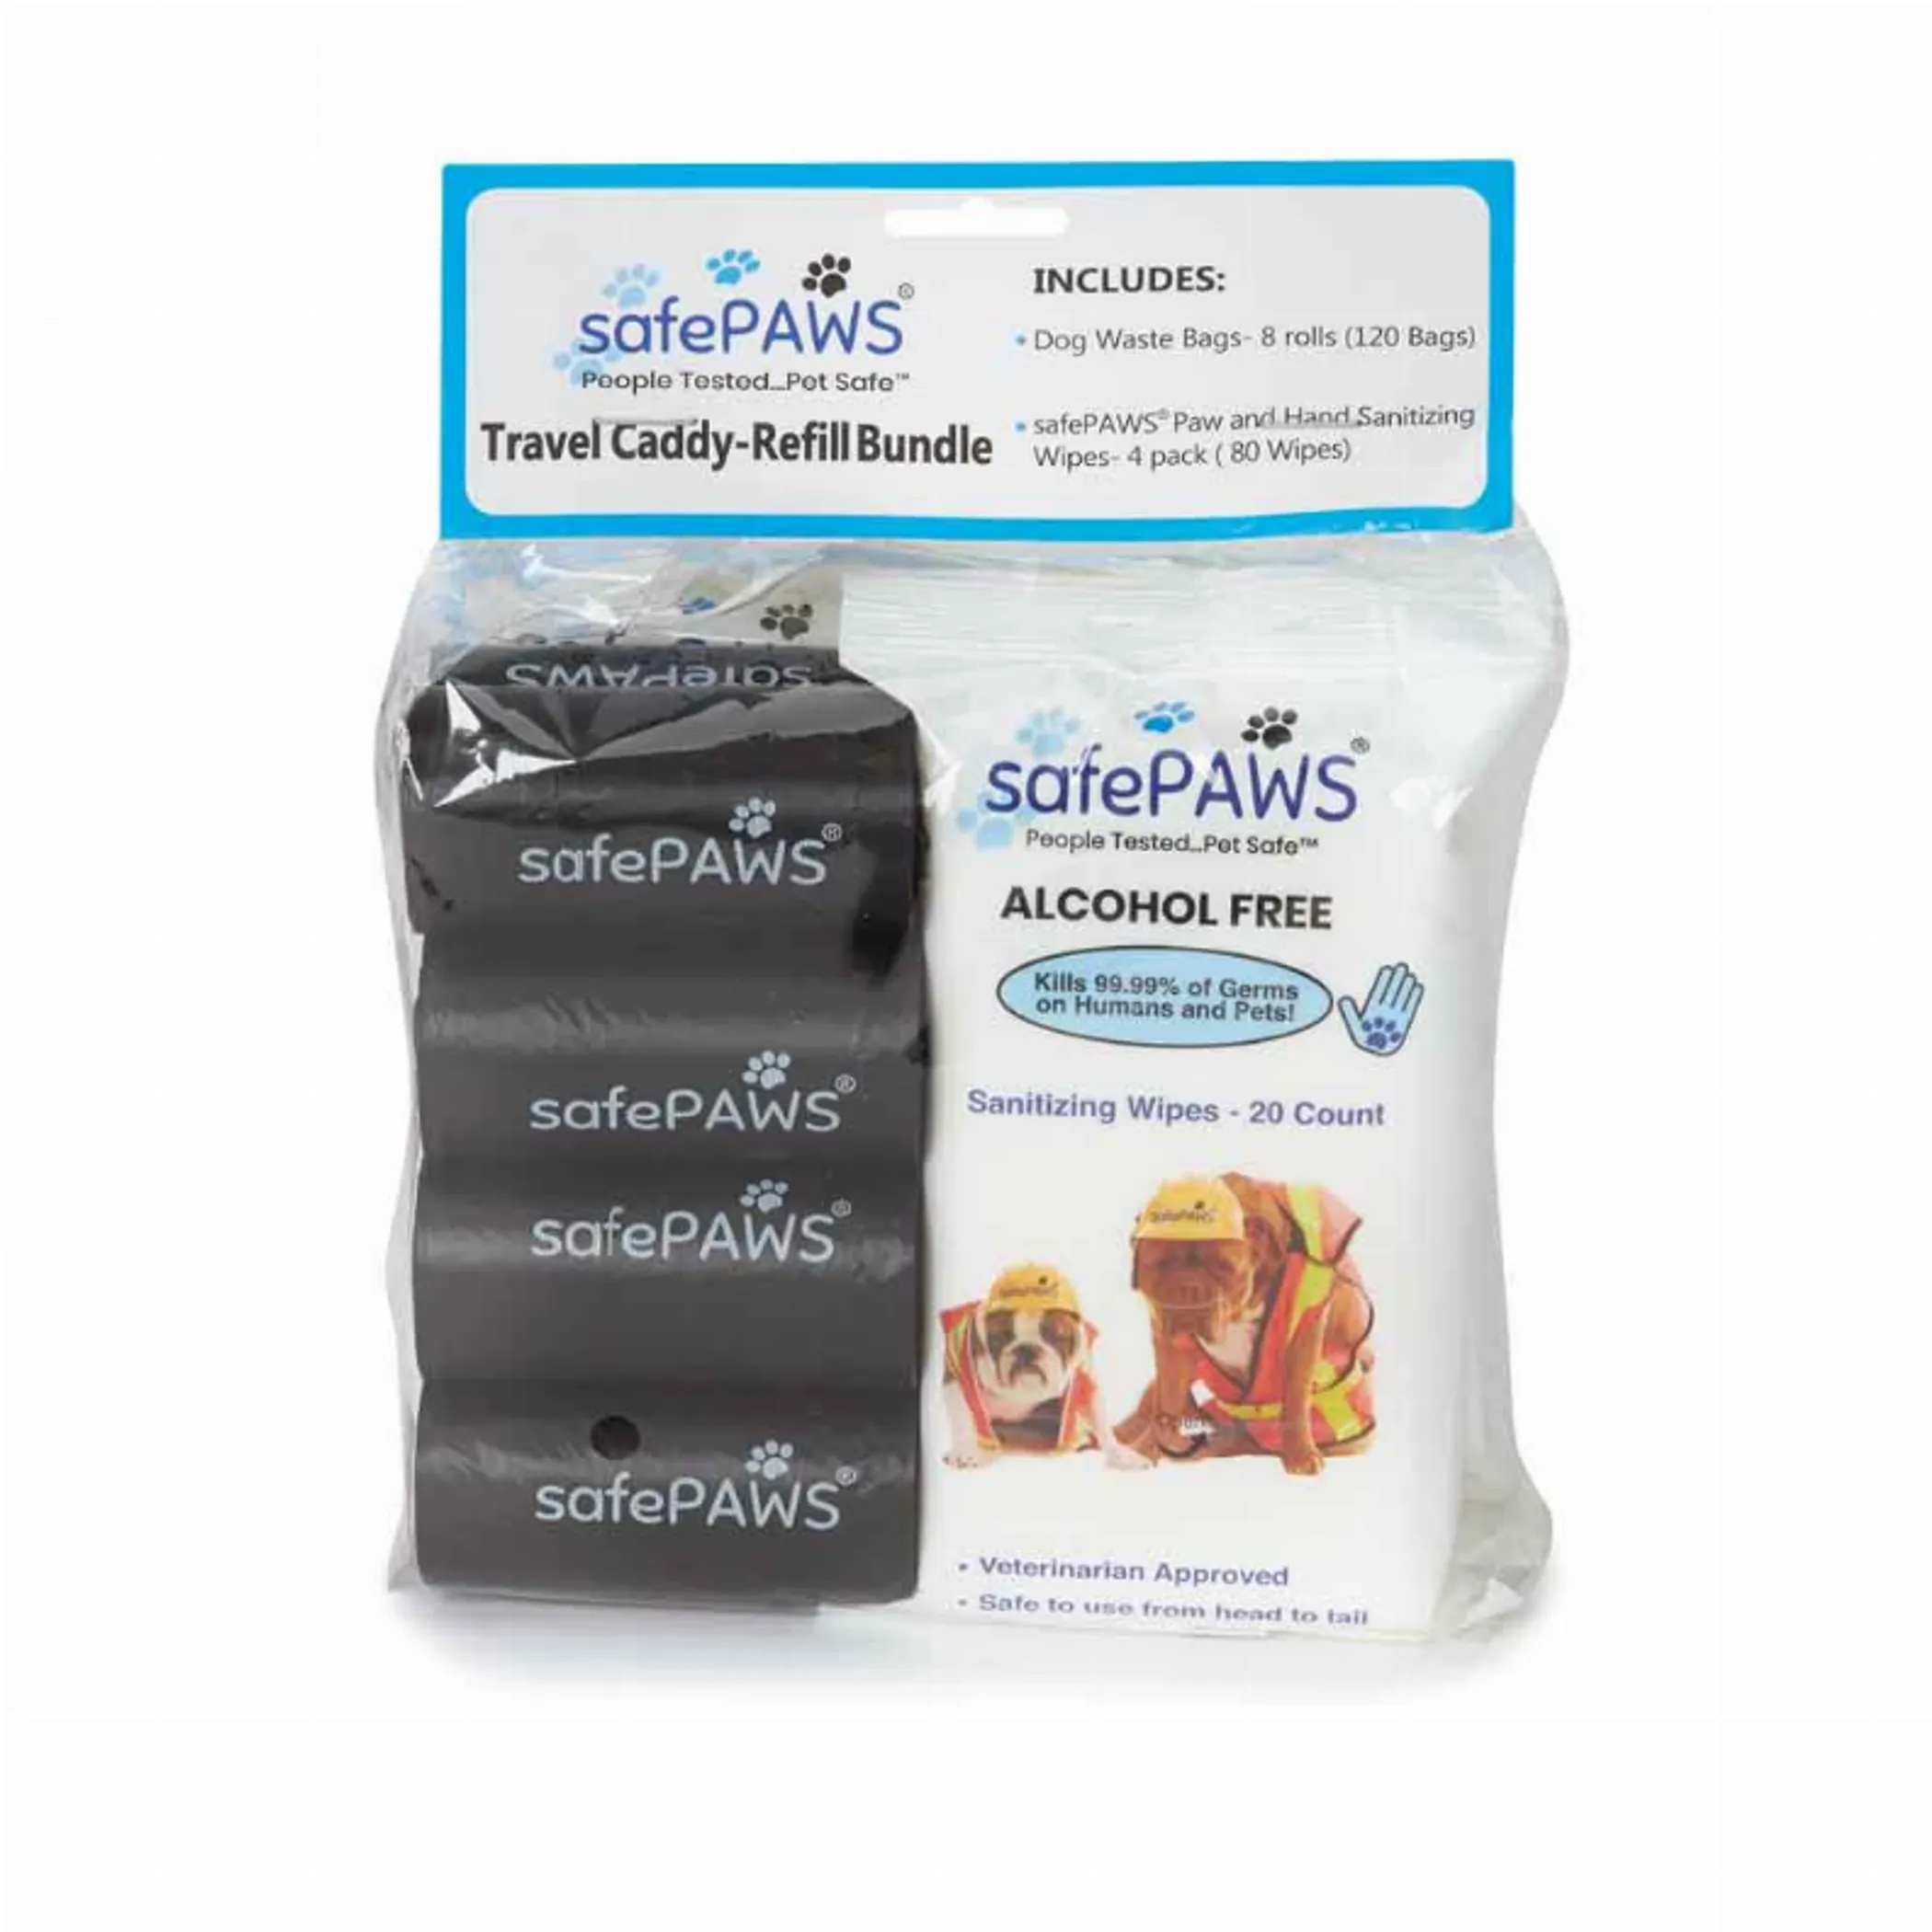
SP Travel Caddy Refill Bags-Wipes
SP Travel Caddy Refill Bags-Wipes
Brand: Safe Paw
Category: Animals & Pet Supplies > Pet Supplies > Pet Waste Disposal Systems & Tools > Doggy Bags